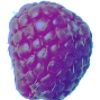
Label: Raspberry 1